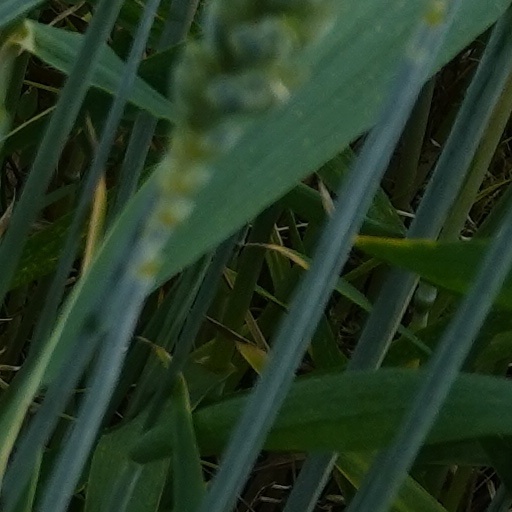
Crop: wheat